Nipro Hachiko Dome

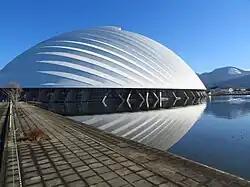
The Ōdate Jukai Dome

The is a large wooden stadium in Ōdate, Akita, in northern Japan. The stadium covers an area of 12,915 m. It was completed in June 1997 and is made from 25,000 Akita cypress trees which are covered with a special double Teflon-coated membrane. This allows enough sunlight into the stadium so that during the day no artificial lights are needed. The stadium is principally used for baseball games, but thanks in part to its removable grandstands, the stadium can also be used for other sports and events.